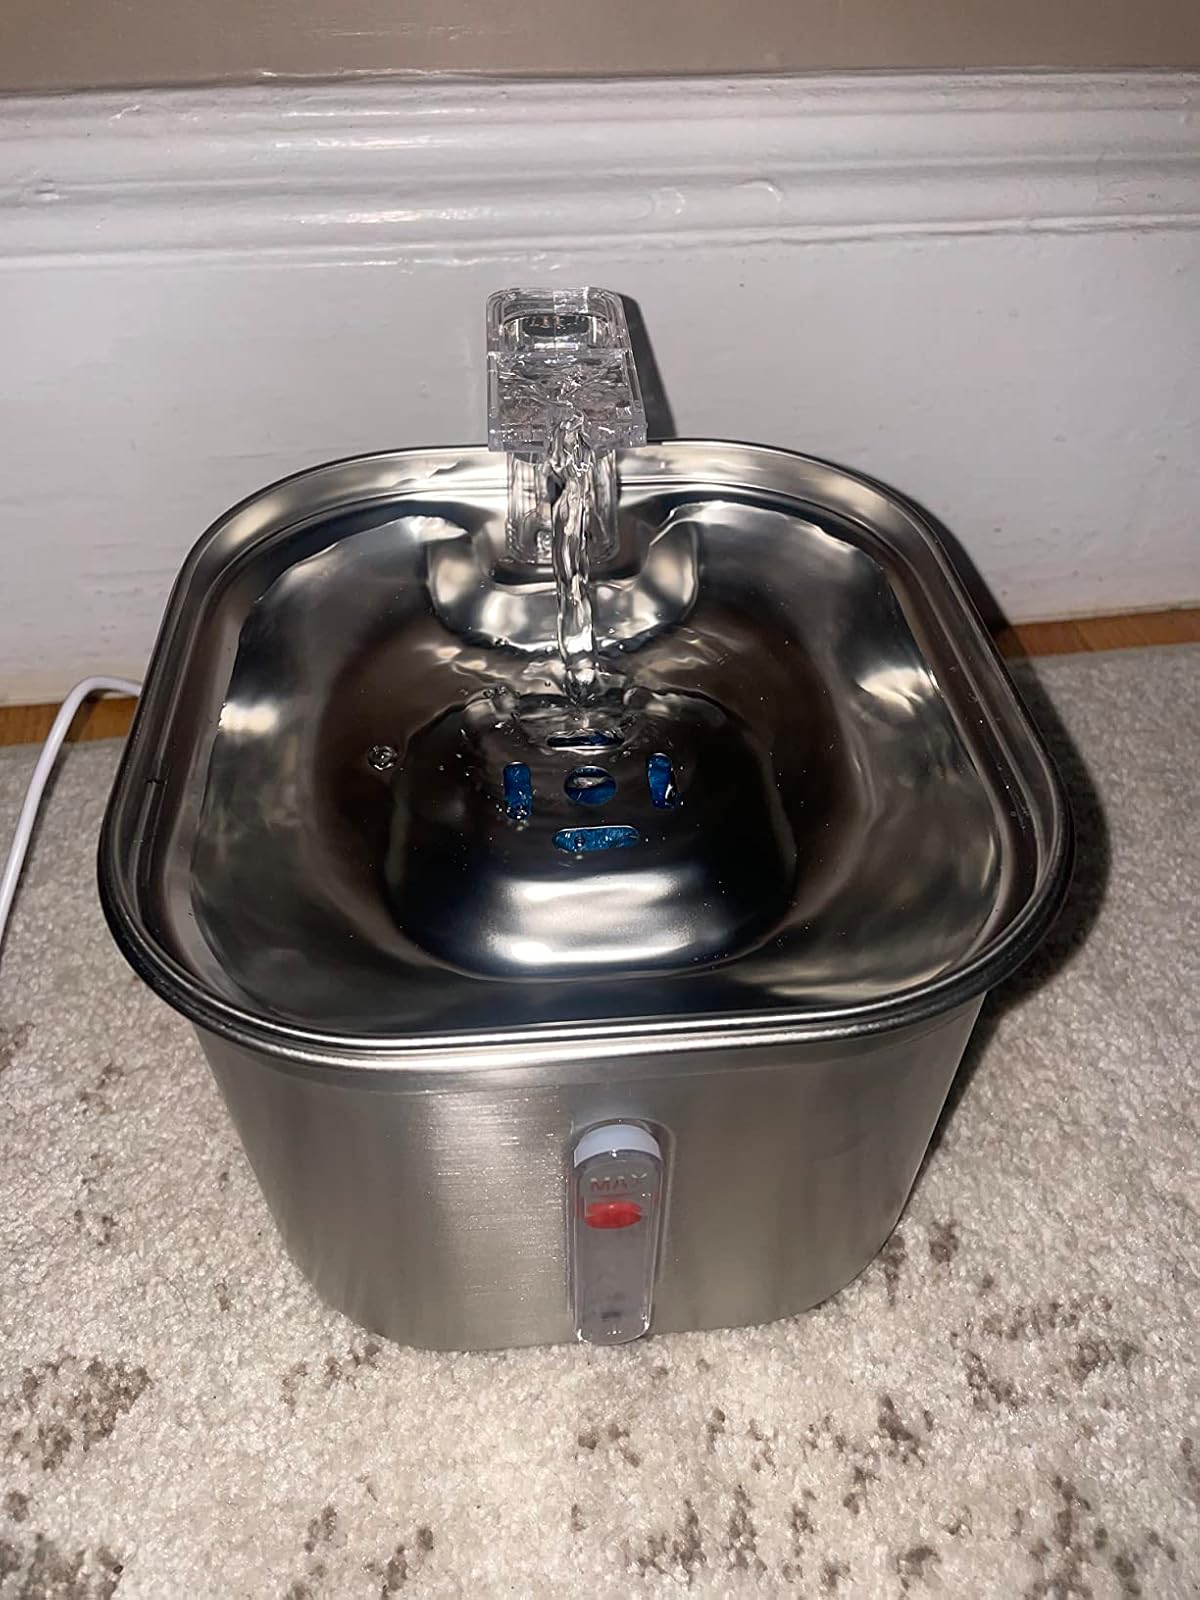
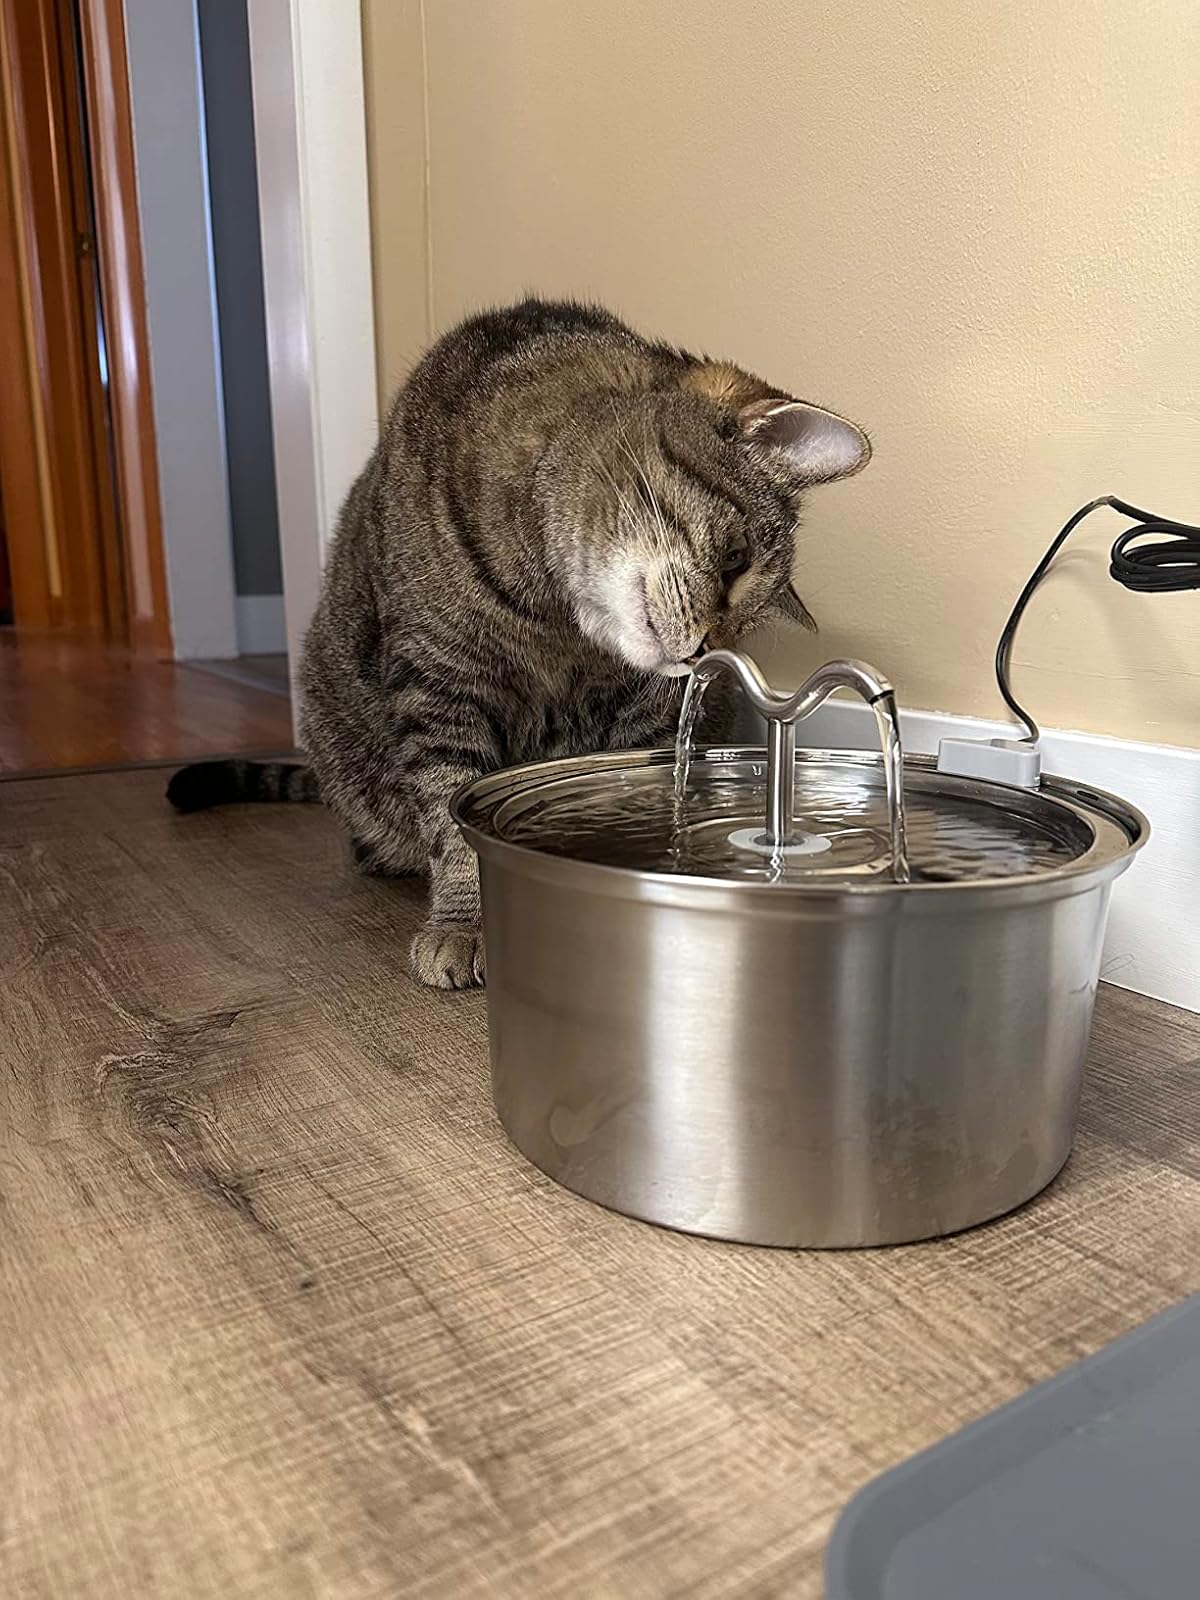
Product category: items_bowl
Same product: no